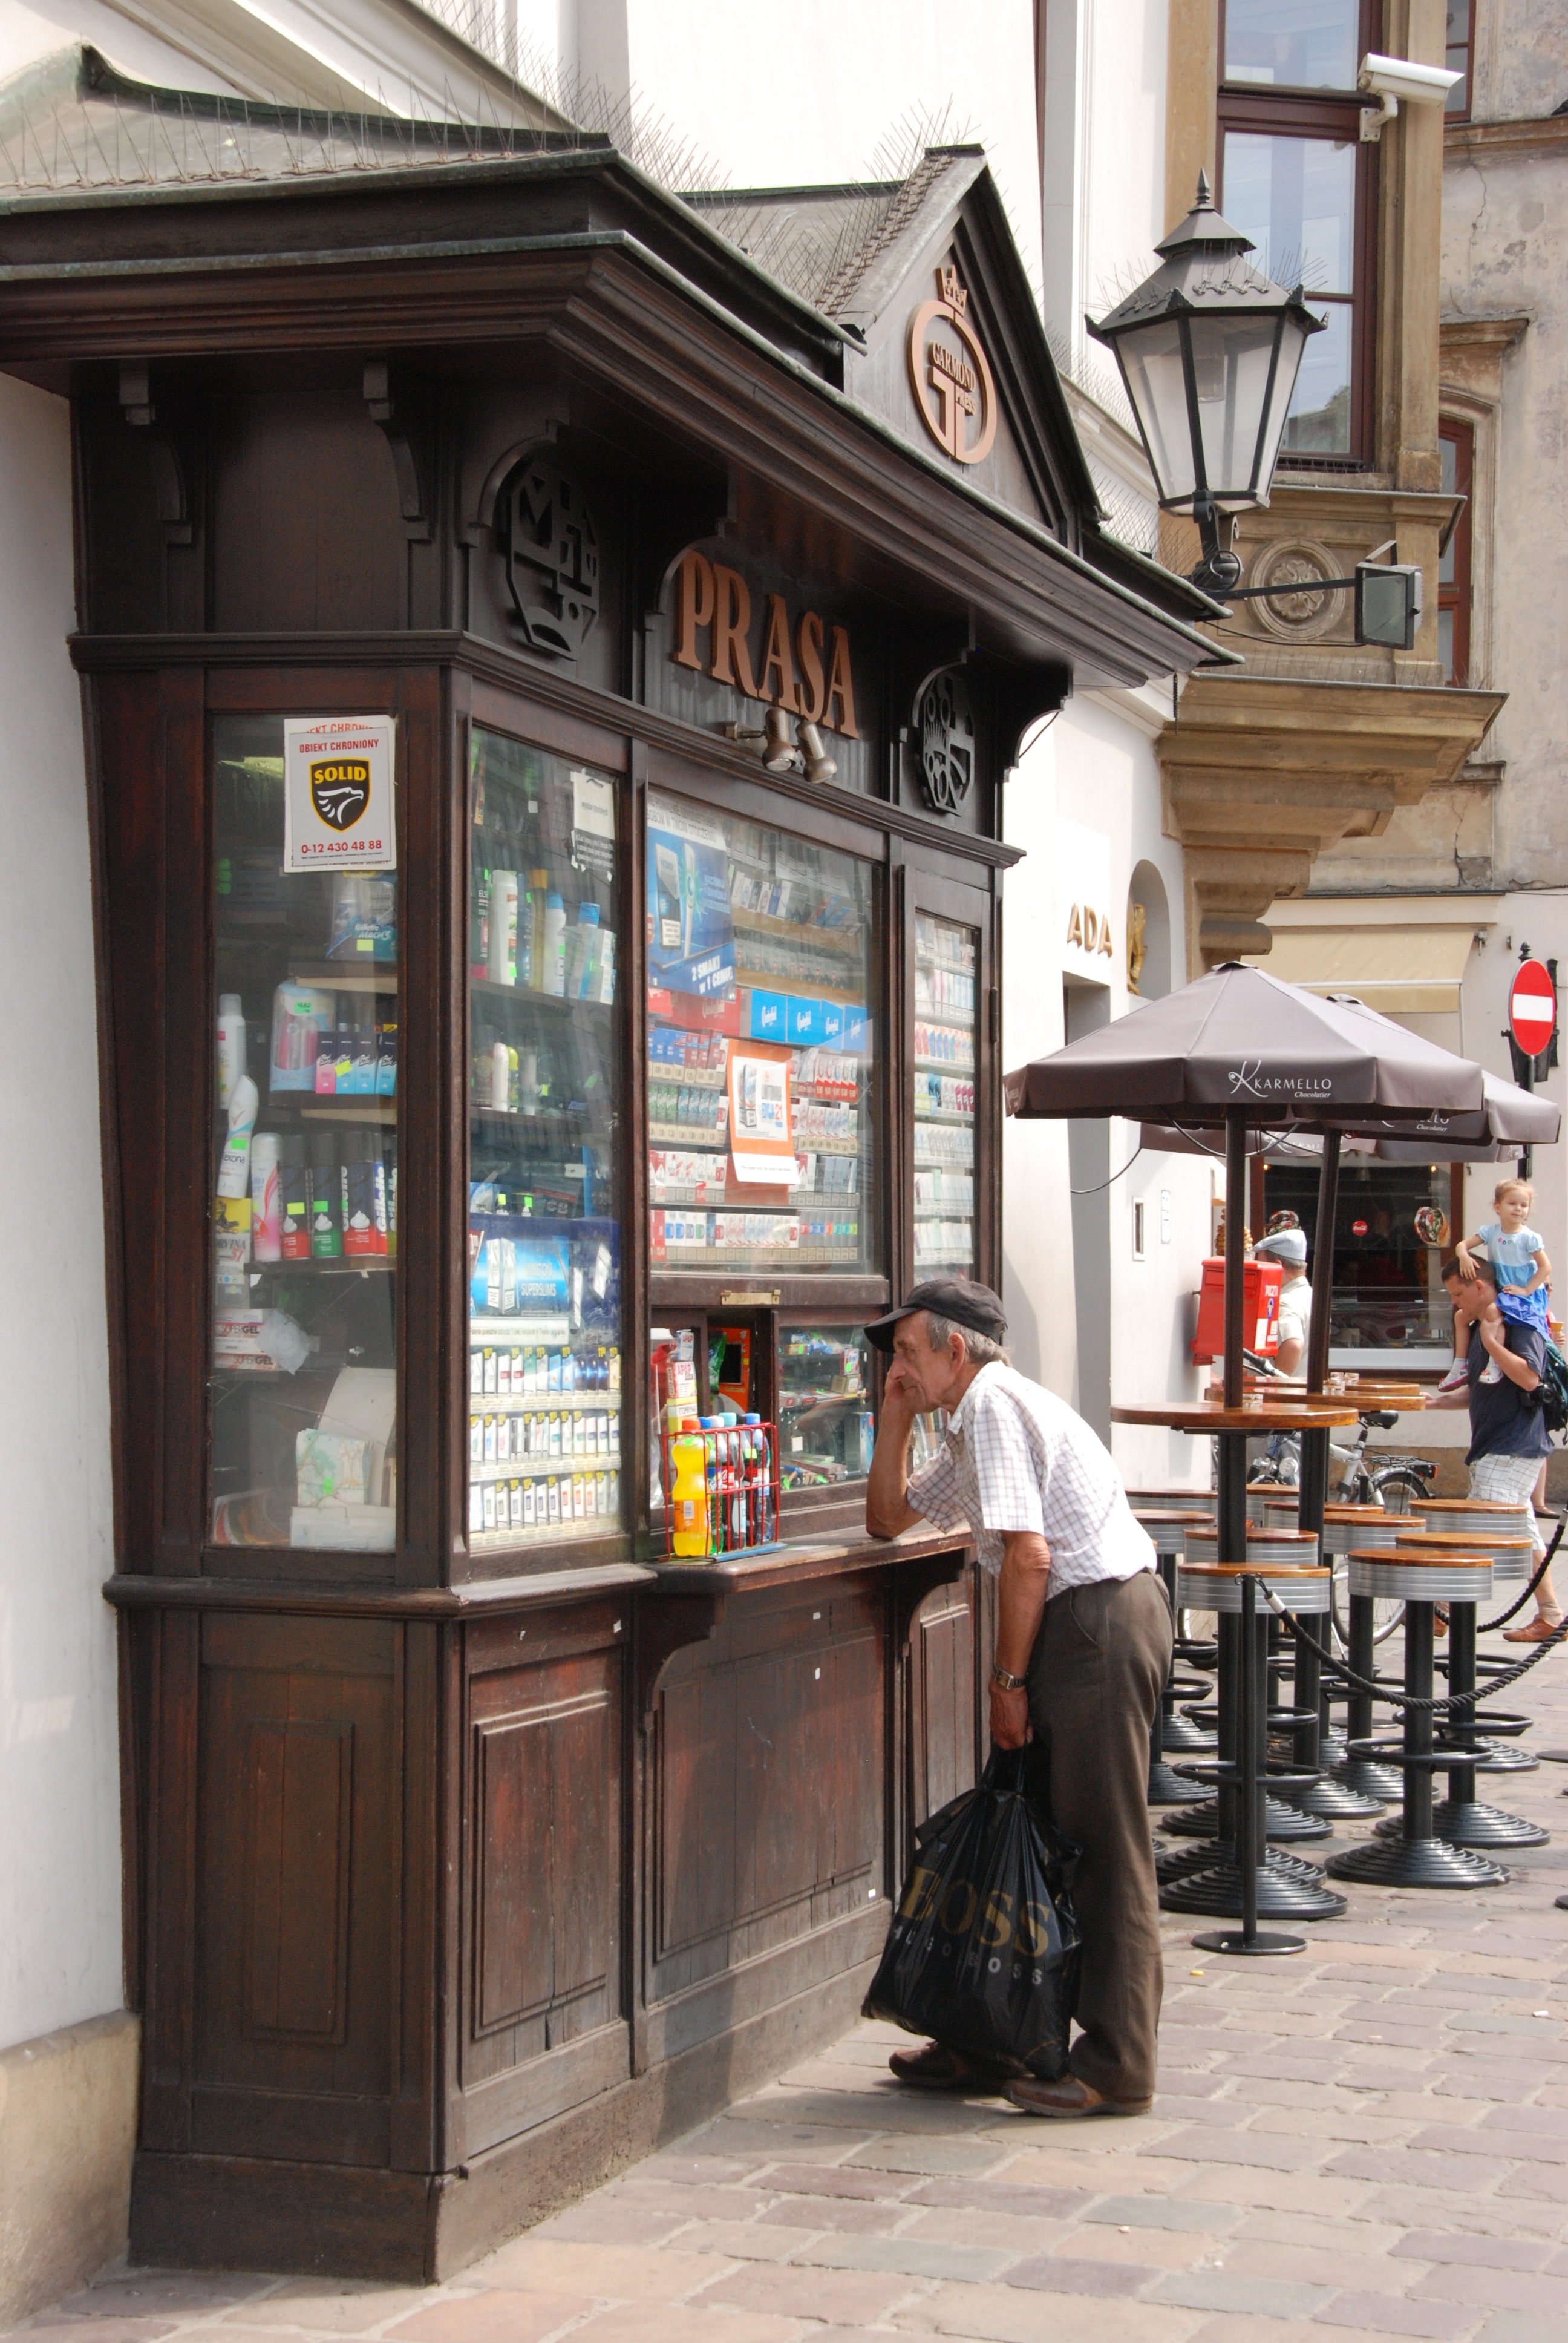
street, restaurant, shop, food, poland, kiosk, krakow, sales, outdoor structure, bookselling